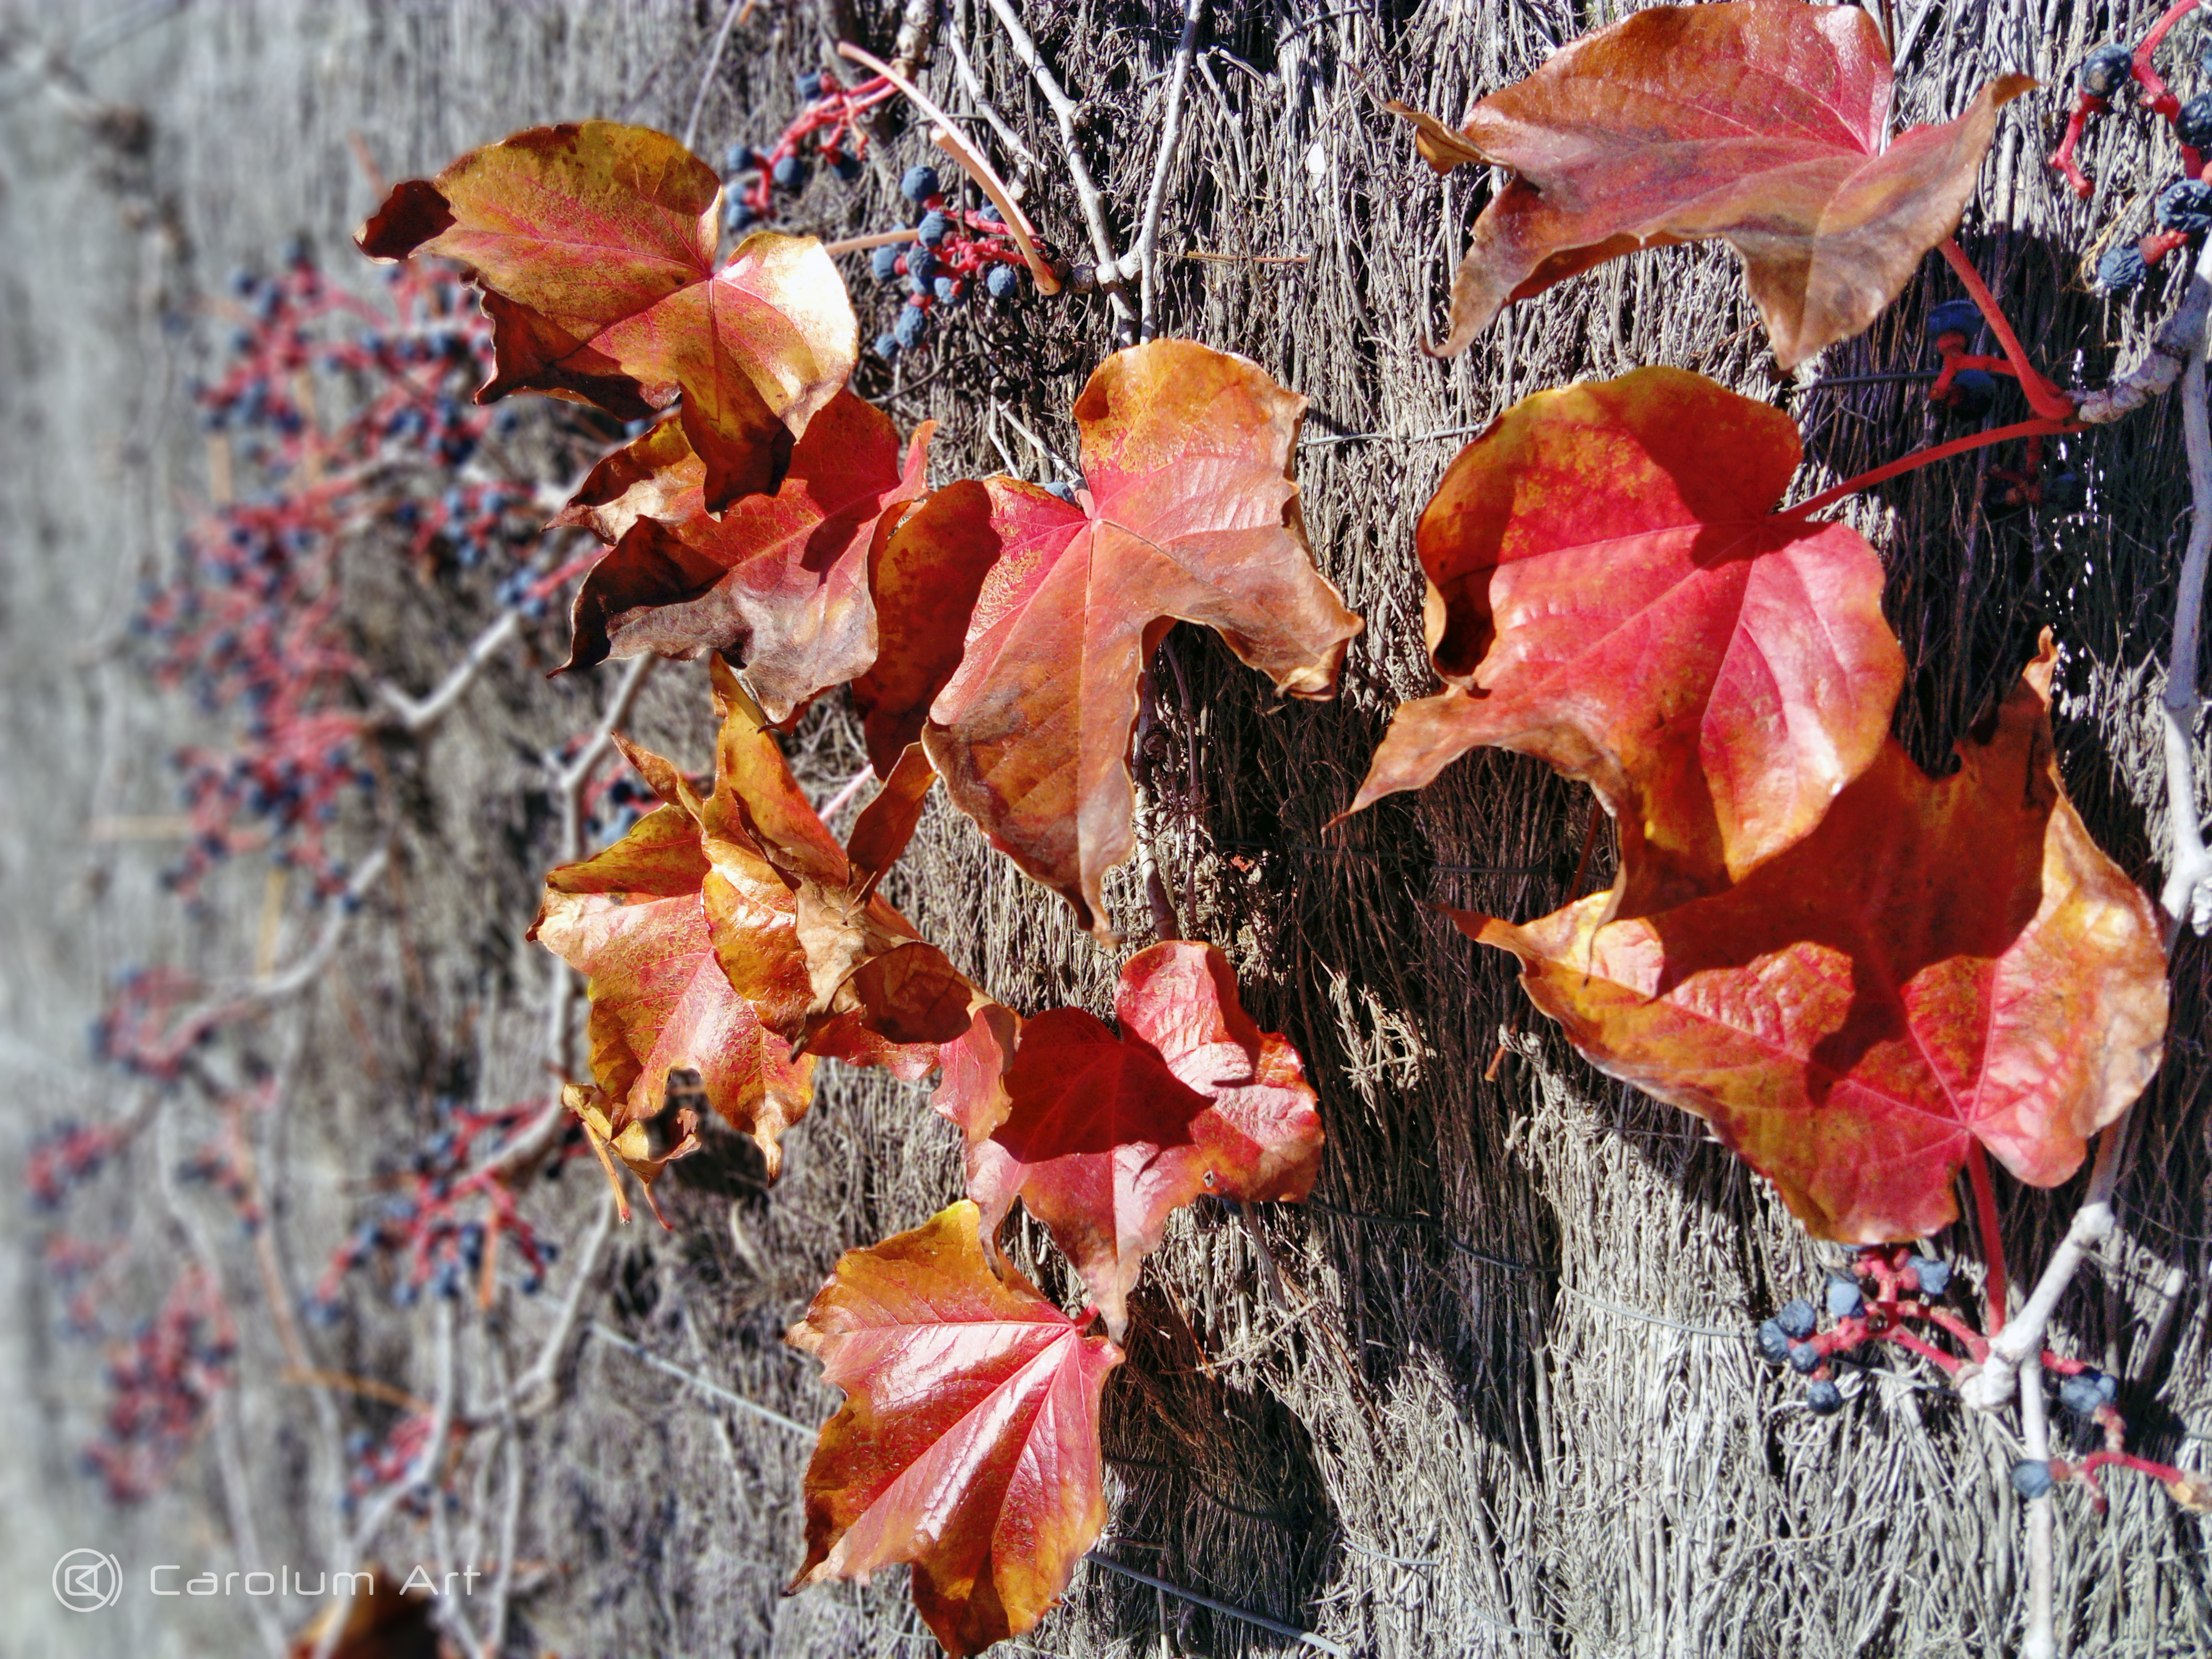
autumn, nature, red, trees, wall, leaf, plant, flora, tree, spring, flower, branch, petal, maple leaf